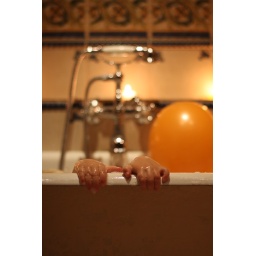
in the bath at the lake house with balloons!